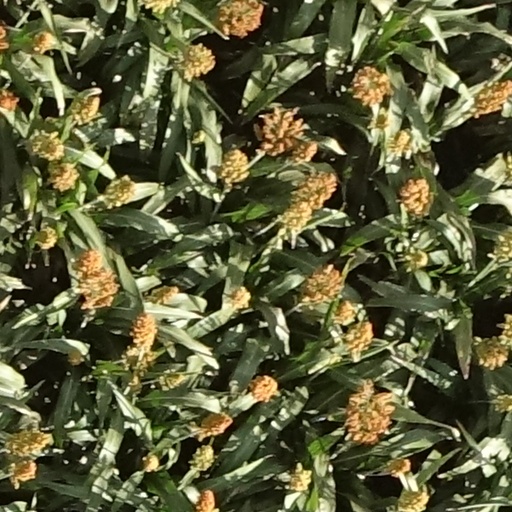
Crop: sorghum